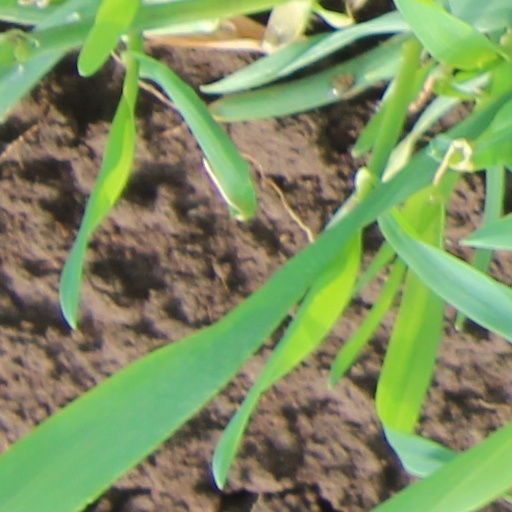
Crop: wheat